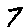
Label: 7